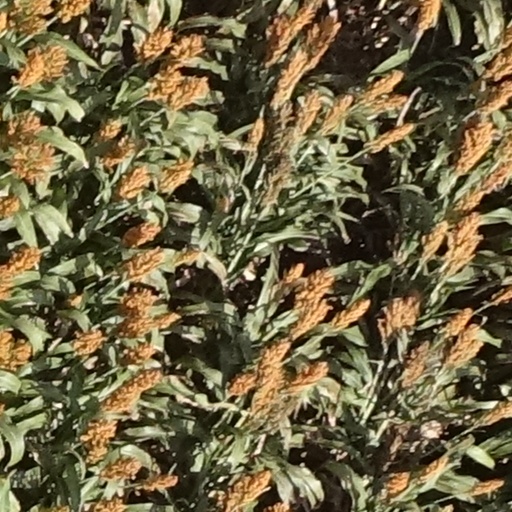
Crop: sorghum